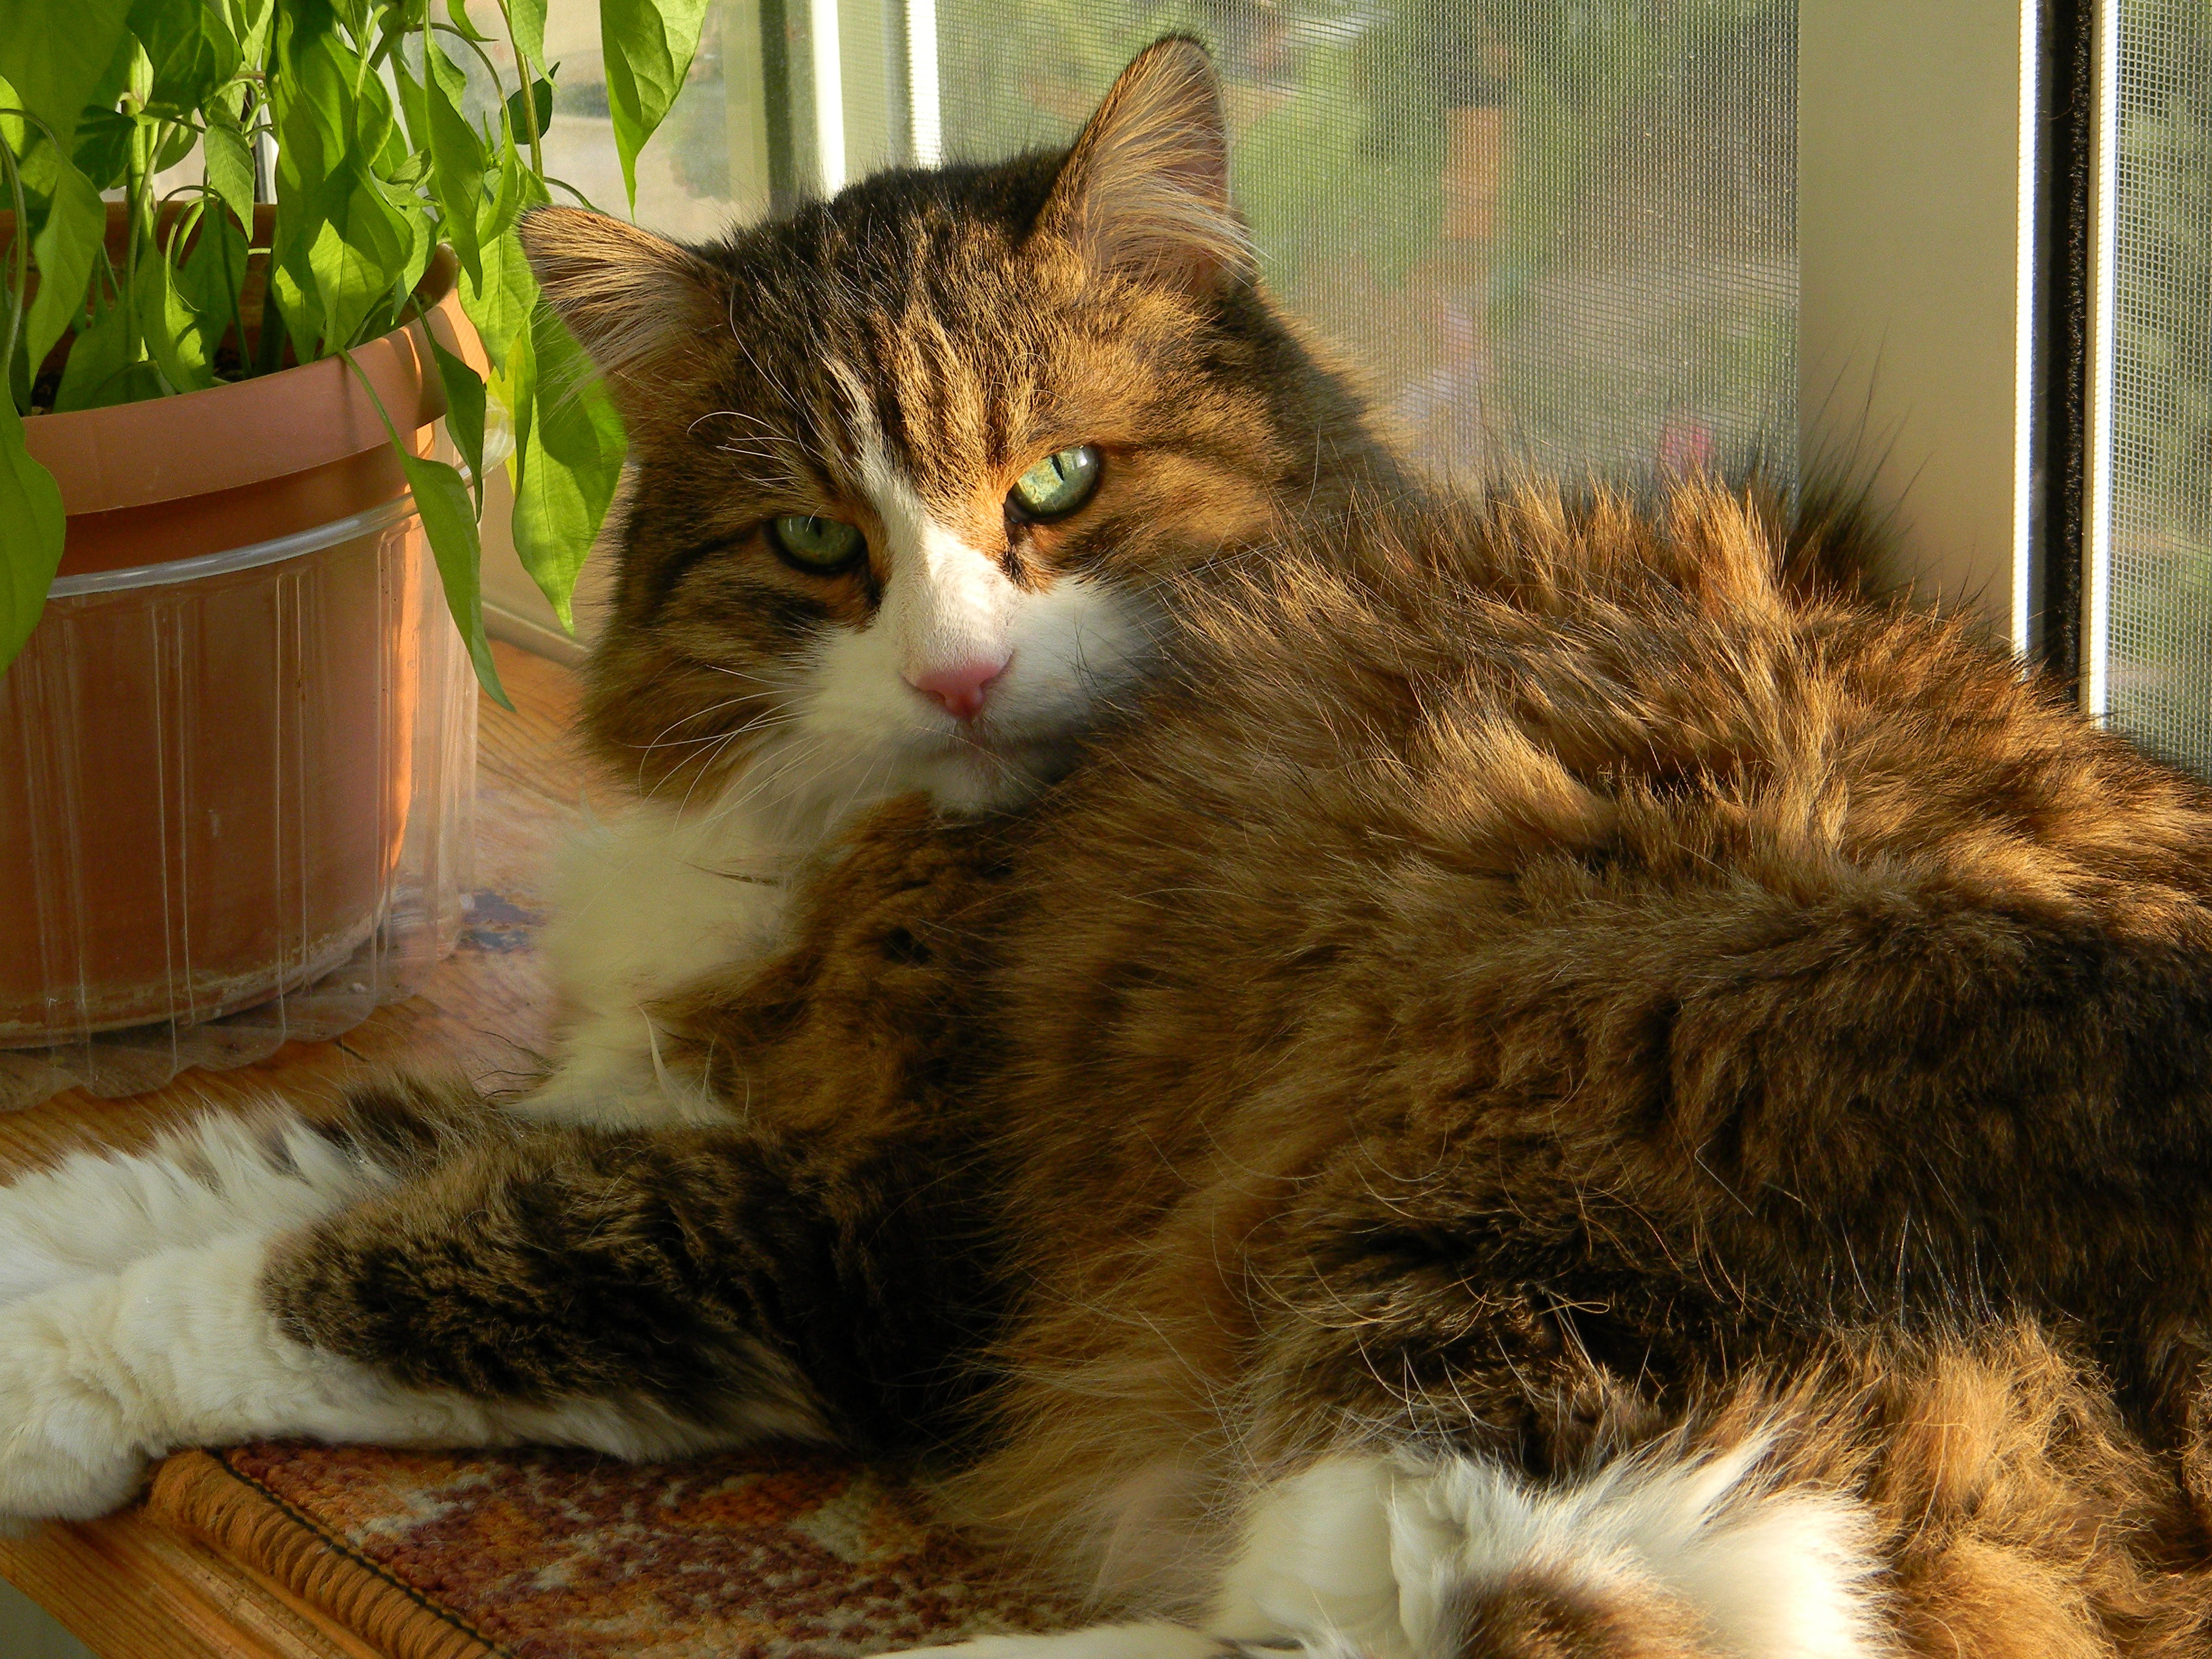
house, window, view, animal, pet, kitten, cat, mammal, window sill, heat, fauna, eyes, whiskers, beast, vertebrate, comfort, maine coon, tabby cat, norwegian forest cat, european shorthair, wild cat, small to medium sized cats, cat like mammal, domestic short haired cat, domestic long haired cat